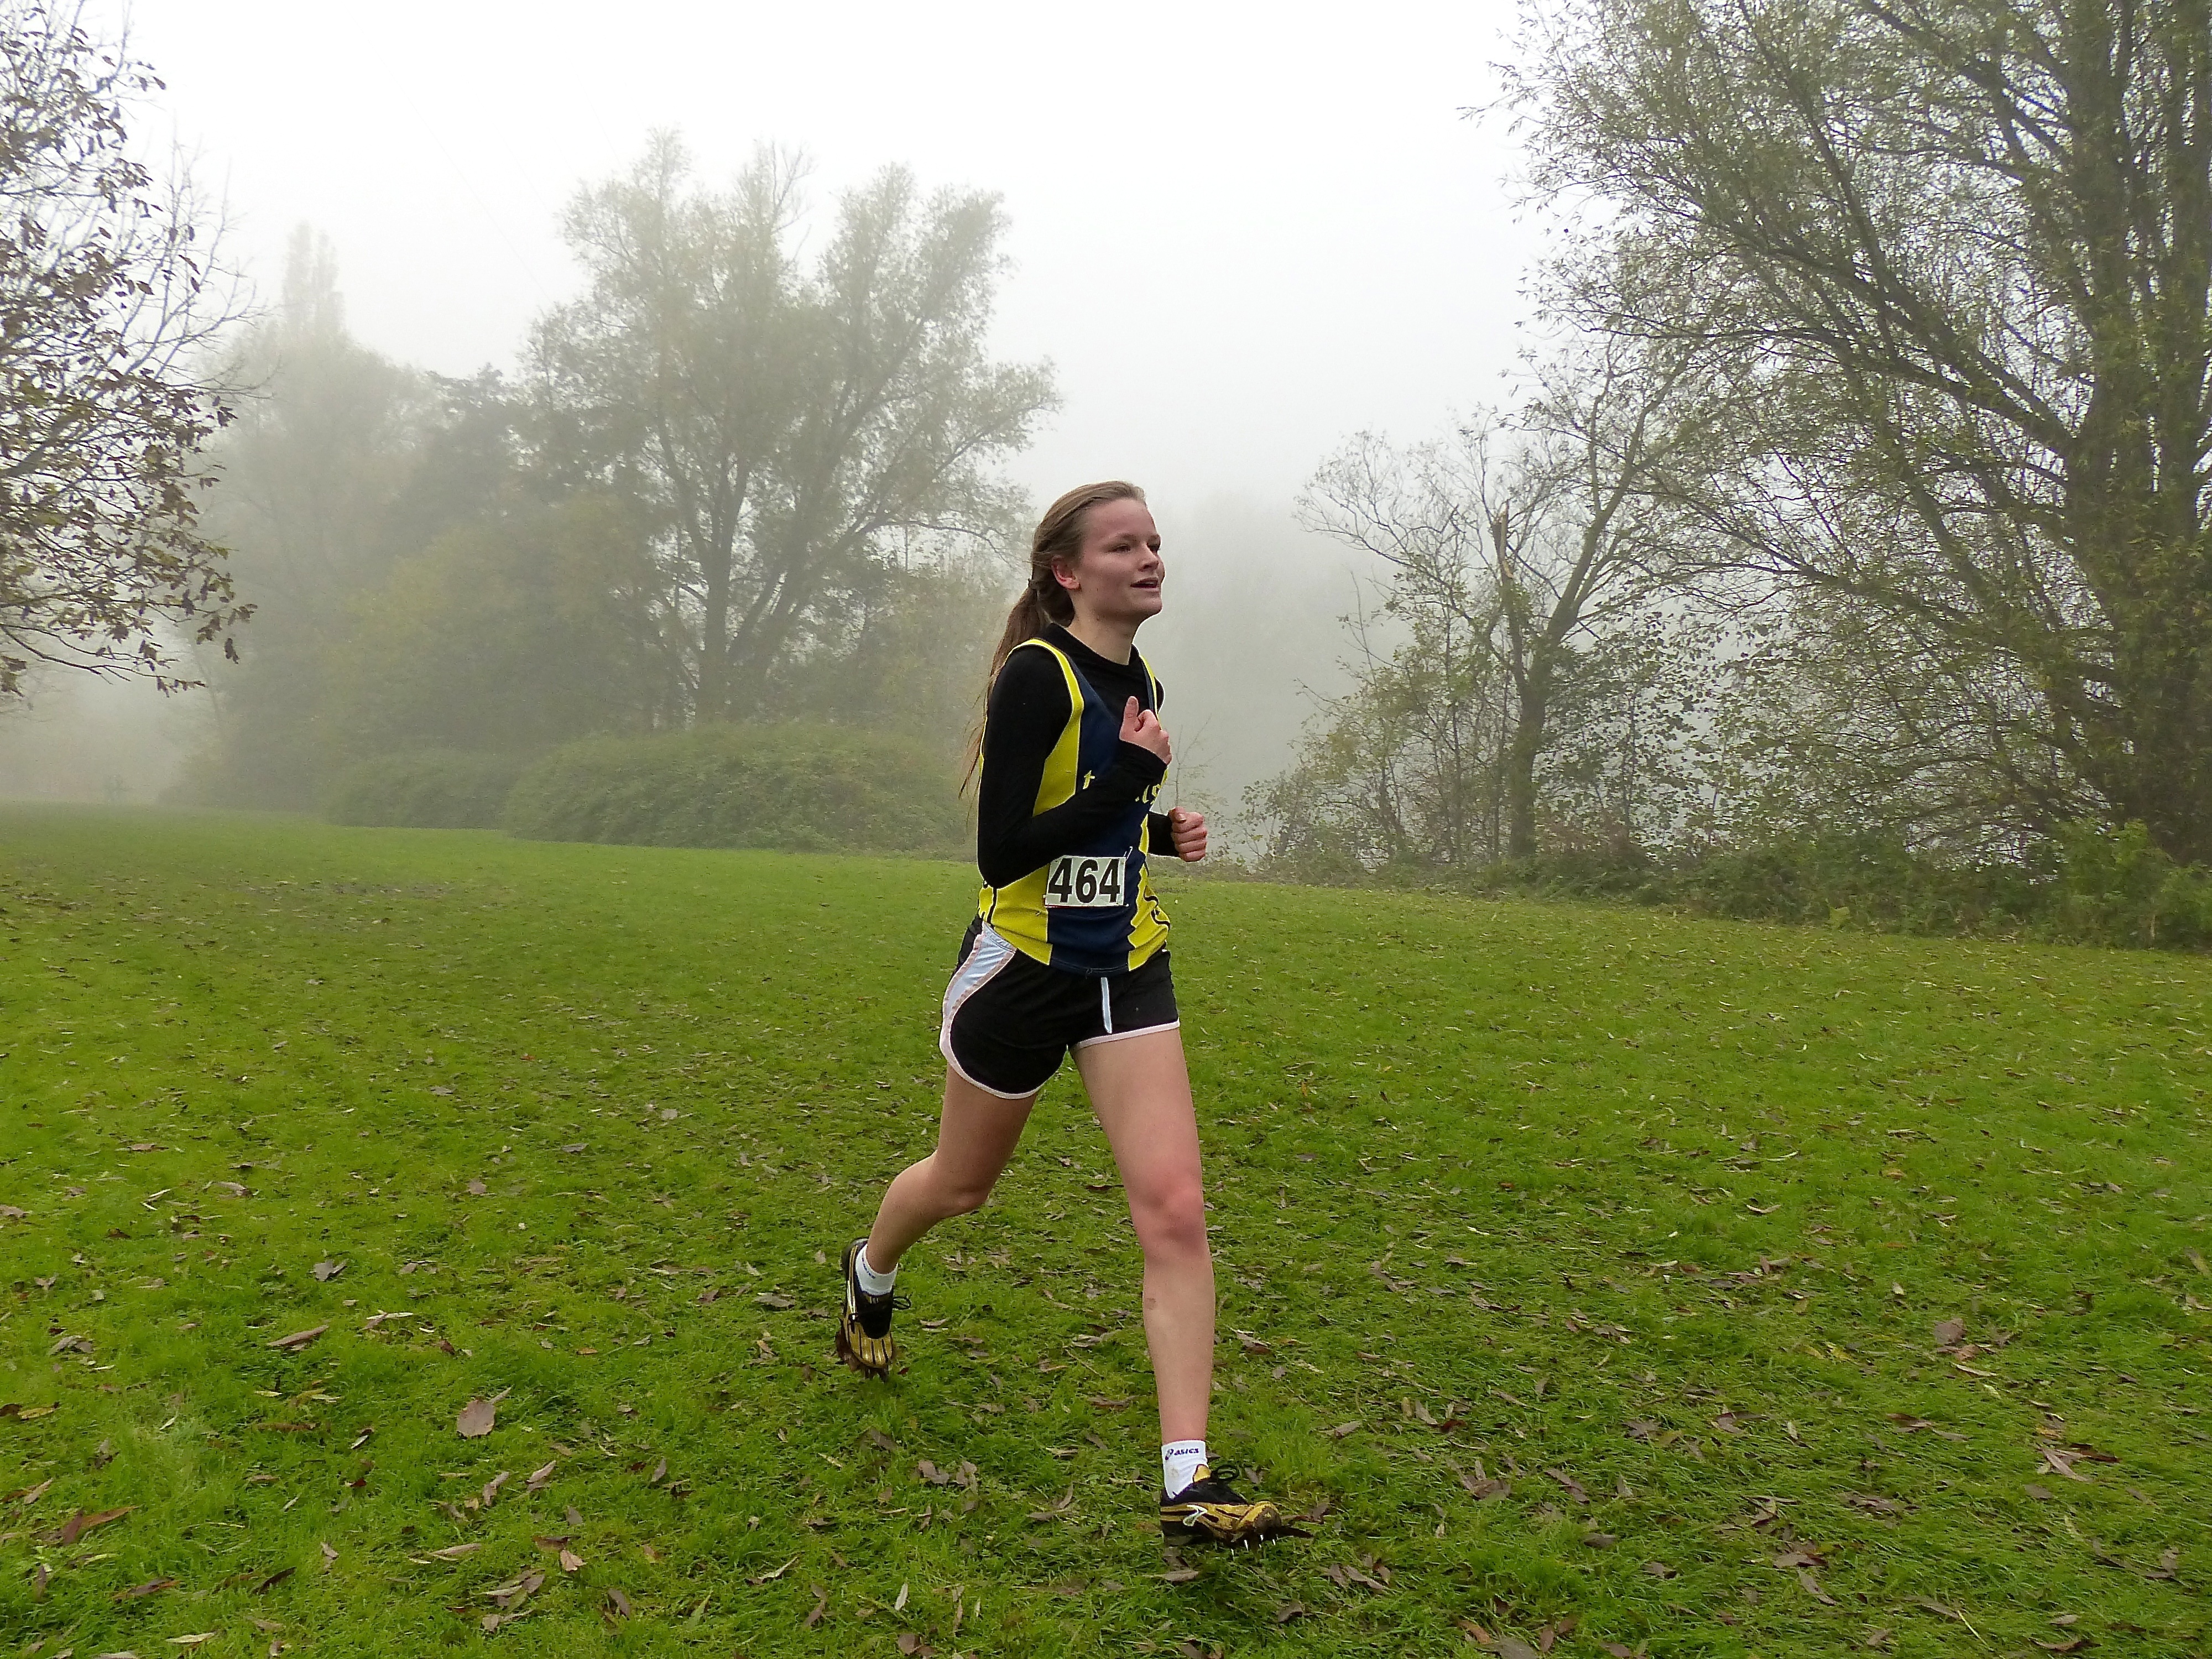
person, fog, mist, trail, sport, meadow, running, recreation, jogging, ash, crosscountry, belgium, race, competition, team, sports, championship, endurance, xc, antwerp, necis, mountain biking, physical exercise, outdoor recreation, human action, individual sports, endurance sports, ultramarathon, duathlon, cross country running, cross country cycling